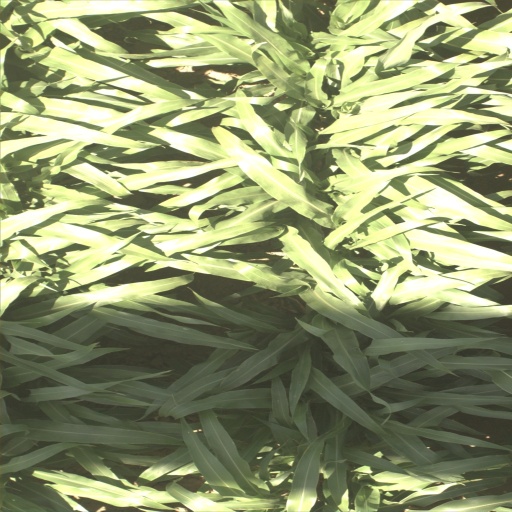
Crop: sorghum